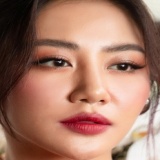
ca sĩ Văn Mai Hương